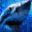
Label: shark